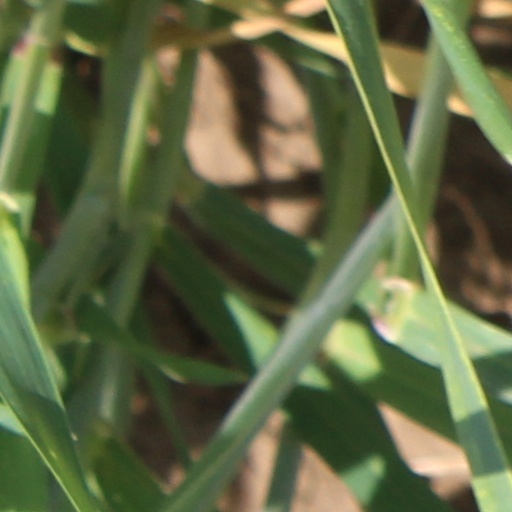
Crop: wheat